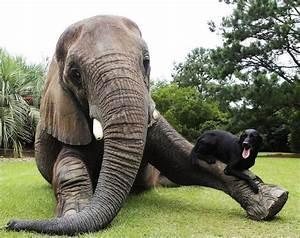
elephant